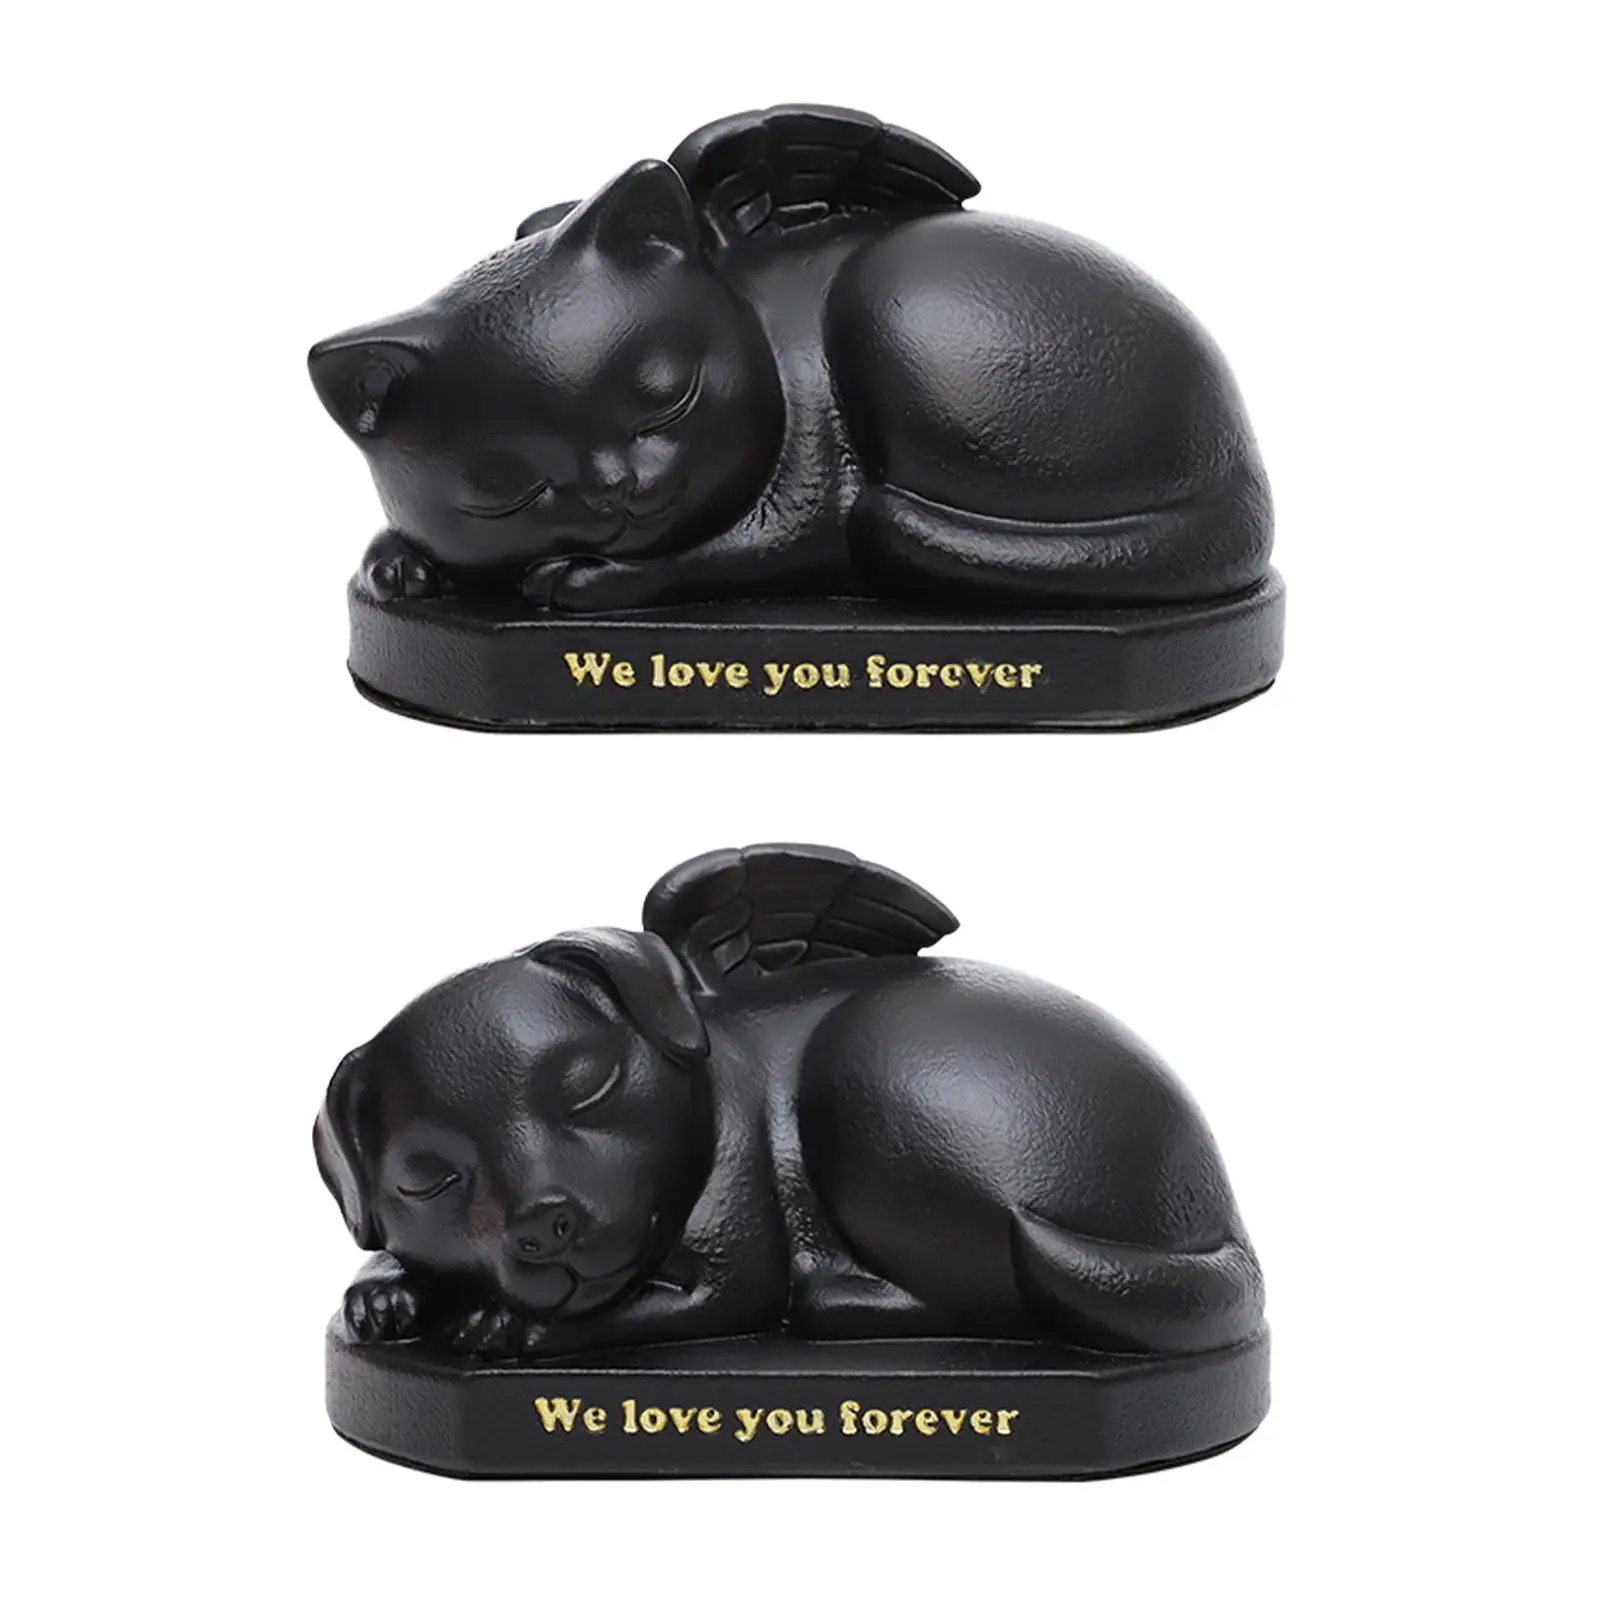
Haustier-Urnen, lose Gedenkurne für Haustiere, Geschenk, Sympathie, behält Erinnerungen, Feuerbestattung, Gedenkurne für Wohnzimmer, Zuhause, Hinterhof, Rasen, Innenbereich
SPECIFICATIONS Choice : yes Hochbetriebenes Chemikalienunternehmen : Keine MainKey1 : Cremation Urn MainKey2 : Pet Urns for Dogs Ashes Cats Cremation Urn Kitten MainKey3 : Resin Statue Memorial Pets Urns Animal Puppy MainKey4 : Casket Columbarium Remembrance Sympathy Case MainKey5 : Keepsake Case Memory Loose Memorial Pets Gift MainKey6 : Supplies Funeral Box Storage Container Organizer Markenname : Keine Material : Polyresin Pet Typ : Hunde Produkttyp : Urnen Ursprung : CN (Herkunft) Beschreibung: 【Urnenbox für Haustiere】: Verwenden Sie eine Andenken-Gedenkenurne, um unsere Haustiere zu erinnern, und bewahren Sie Erinnerungen auf, um Ihrem Haustier einen friedlichen und eleganten Ruheplatz zu bieten. 【Premium-Material】: Die Beerdigungsknochenschachtel besteht aus Harz. Diese Haustierstatue hält allen Wetterbedingungen stand und hält Haustiere für immer in unserem Herzen. 【Größe der Haustier-Souvenirbox】: 18 cm x 14 cm x 11 cm x 5,51 x 4,33 Zoll, genug, um die Asche mittlerer bis kleiner Hunde, Katzen und anderer Haustiere aufzubewahren. 【Perfektes Design】: Gedenk-Haustierstatue von ruhig schlafenden Haustieren, umhüllt in einen Engelsflügel, um Ihren pelzigen Freund zu ehren.Eine berührende Möglichkeit, die Erinnerung an ein geliebtes Haustier zu ehren. 【Extra Erinnerung】: Die Präsentation Ihrer besonderen Familienmitglieder ist eine schöne Möglichkeit, sie ein Leben lang zu messen.Wird für Haltbarkeit und langfristige Schönheit drinnen oder draußen verwendet Spezifikation: Material: Harz Größe: 18 cm x 14 cm x 11 cm x 5,51 x 4,33 Zoll Paket beinhaltet: 1 Kremationsurne Hinweis: Bitte erlauben Sie geringfügige Fehler aufgrund manueller Messung und unterschiedlicher Monitore.
Brand: gos-shop.company
Category: Religious & Ceremonial > Memorial Ceremony Supplies > Memorial Urns